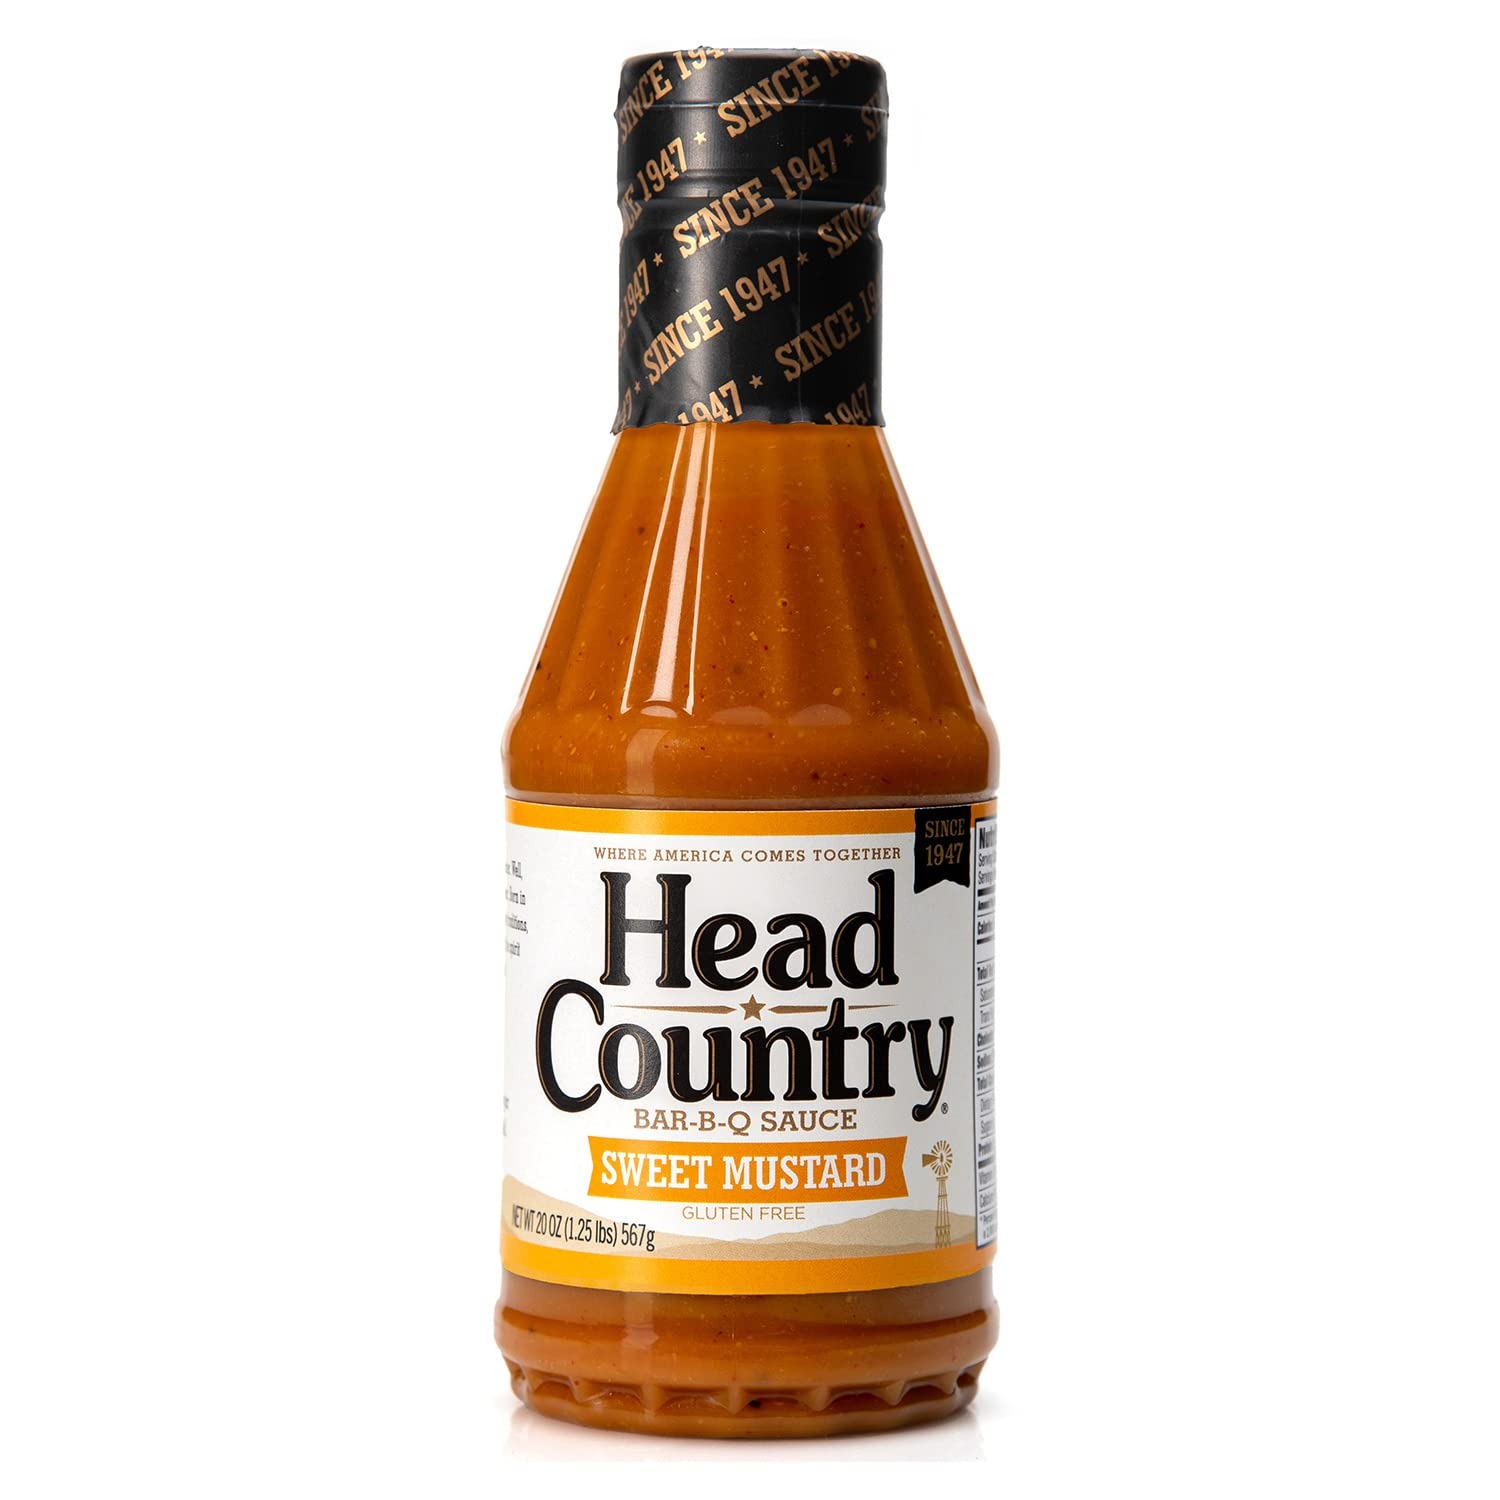
Item Name: Head Country Bar-B-Q Sauce, Sweet Mustard | Soy Free, Gluten Free Barbecue Sauce With No Added Preservatives | Sweet & Tangy Championship BBQ Sauce For Chicken, Pork, Ribs & More | 20 Ounce, Pack of 1
Bullet Point 1: THE ORIGINAL BBQ SAUCE: Our rich blend of flavors capture the spirit of what BBQ really stands for - friends, family, and coming together. Since 1947, this barbecue sauce remains an Oklahoma favorite.
Bullet Point 2: PREMIUM, TRUSTED INGREDIENTS: Gluten free, soy free, and with no added preservatives or allergens, we’ve crafted a diet restriction-friendly barbecue sauce without compromising flavor.
Bullet Point 3: SO MUCH MORE THAN FLAVOR: Our blend of peppers combines with sweetened mustard for a sauce that's as good as gold.
Bullet Point 4: A COMPETITION FAVORITE: Head Country’s Sweet Mustard is the competition-quality BBQ sauce flavor that championship pitmasters and judges are looking for. Also great for restaurant use.
Bullet Point 5: PAIRS WELL WITH: The BBQ and grilling classics: pulled pork, ribs, chicken, burgers and more.
Value: 20.0
Unit: Fl Oz

Price: 7.73